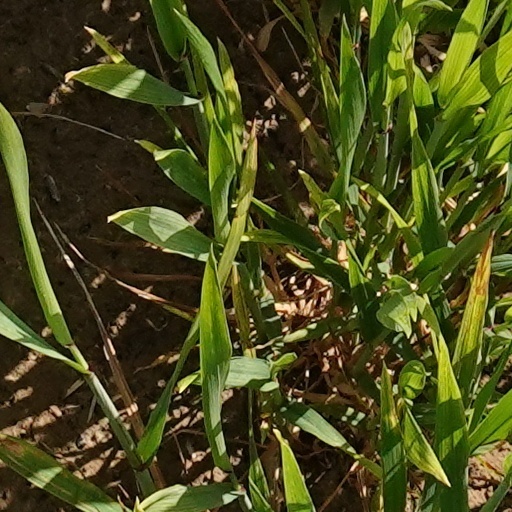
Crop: wheat